Kerala Police

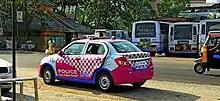
Pink Police Patrol on duty

The Kerala Police is headed by the State Police Chief, who is the senior-most Indian Police Service (IPS) officer in the state and holds the rank of Director General of Police (DGP). The Director General of Police-cum-State Police Chief is appointed by the Government of Kerala from among the officers nominated by the Union Public Service Commission (UPSC).